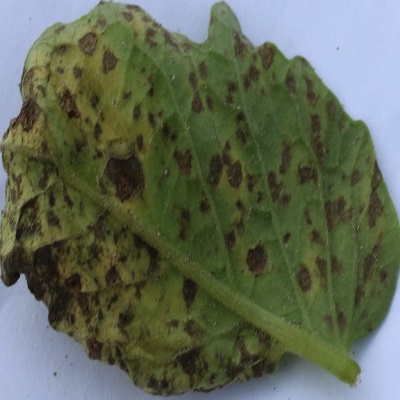
Crop: Tomato
Condition: septoria leaf spot